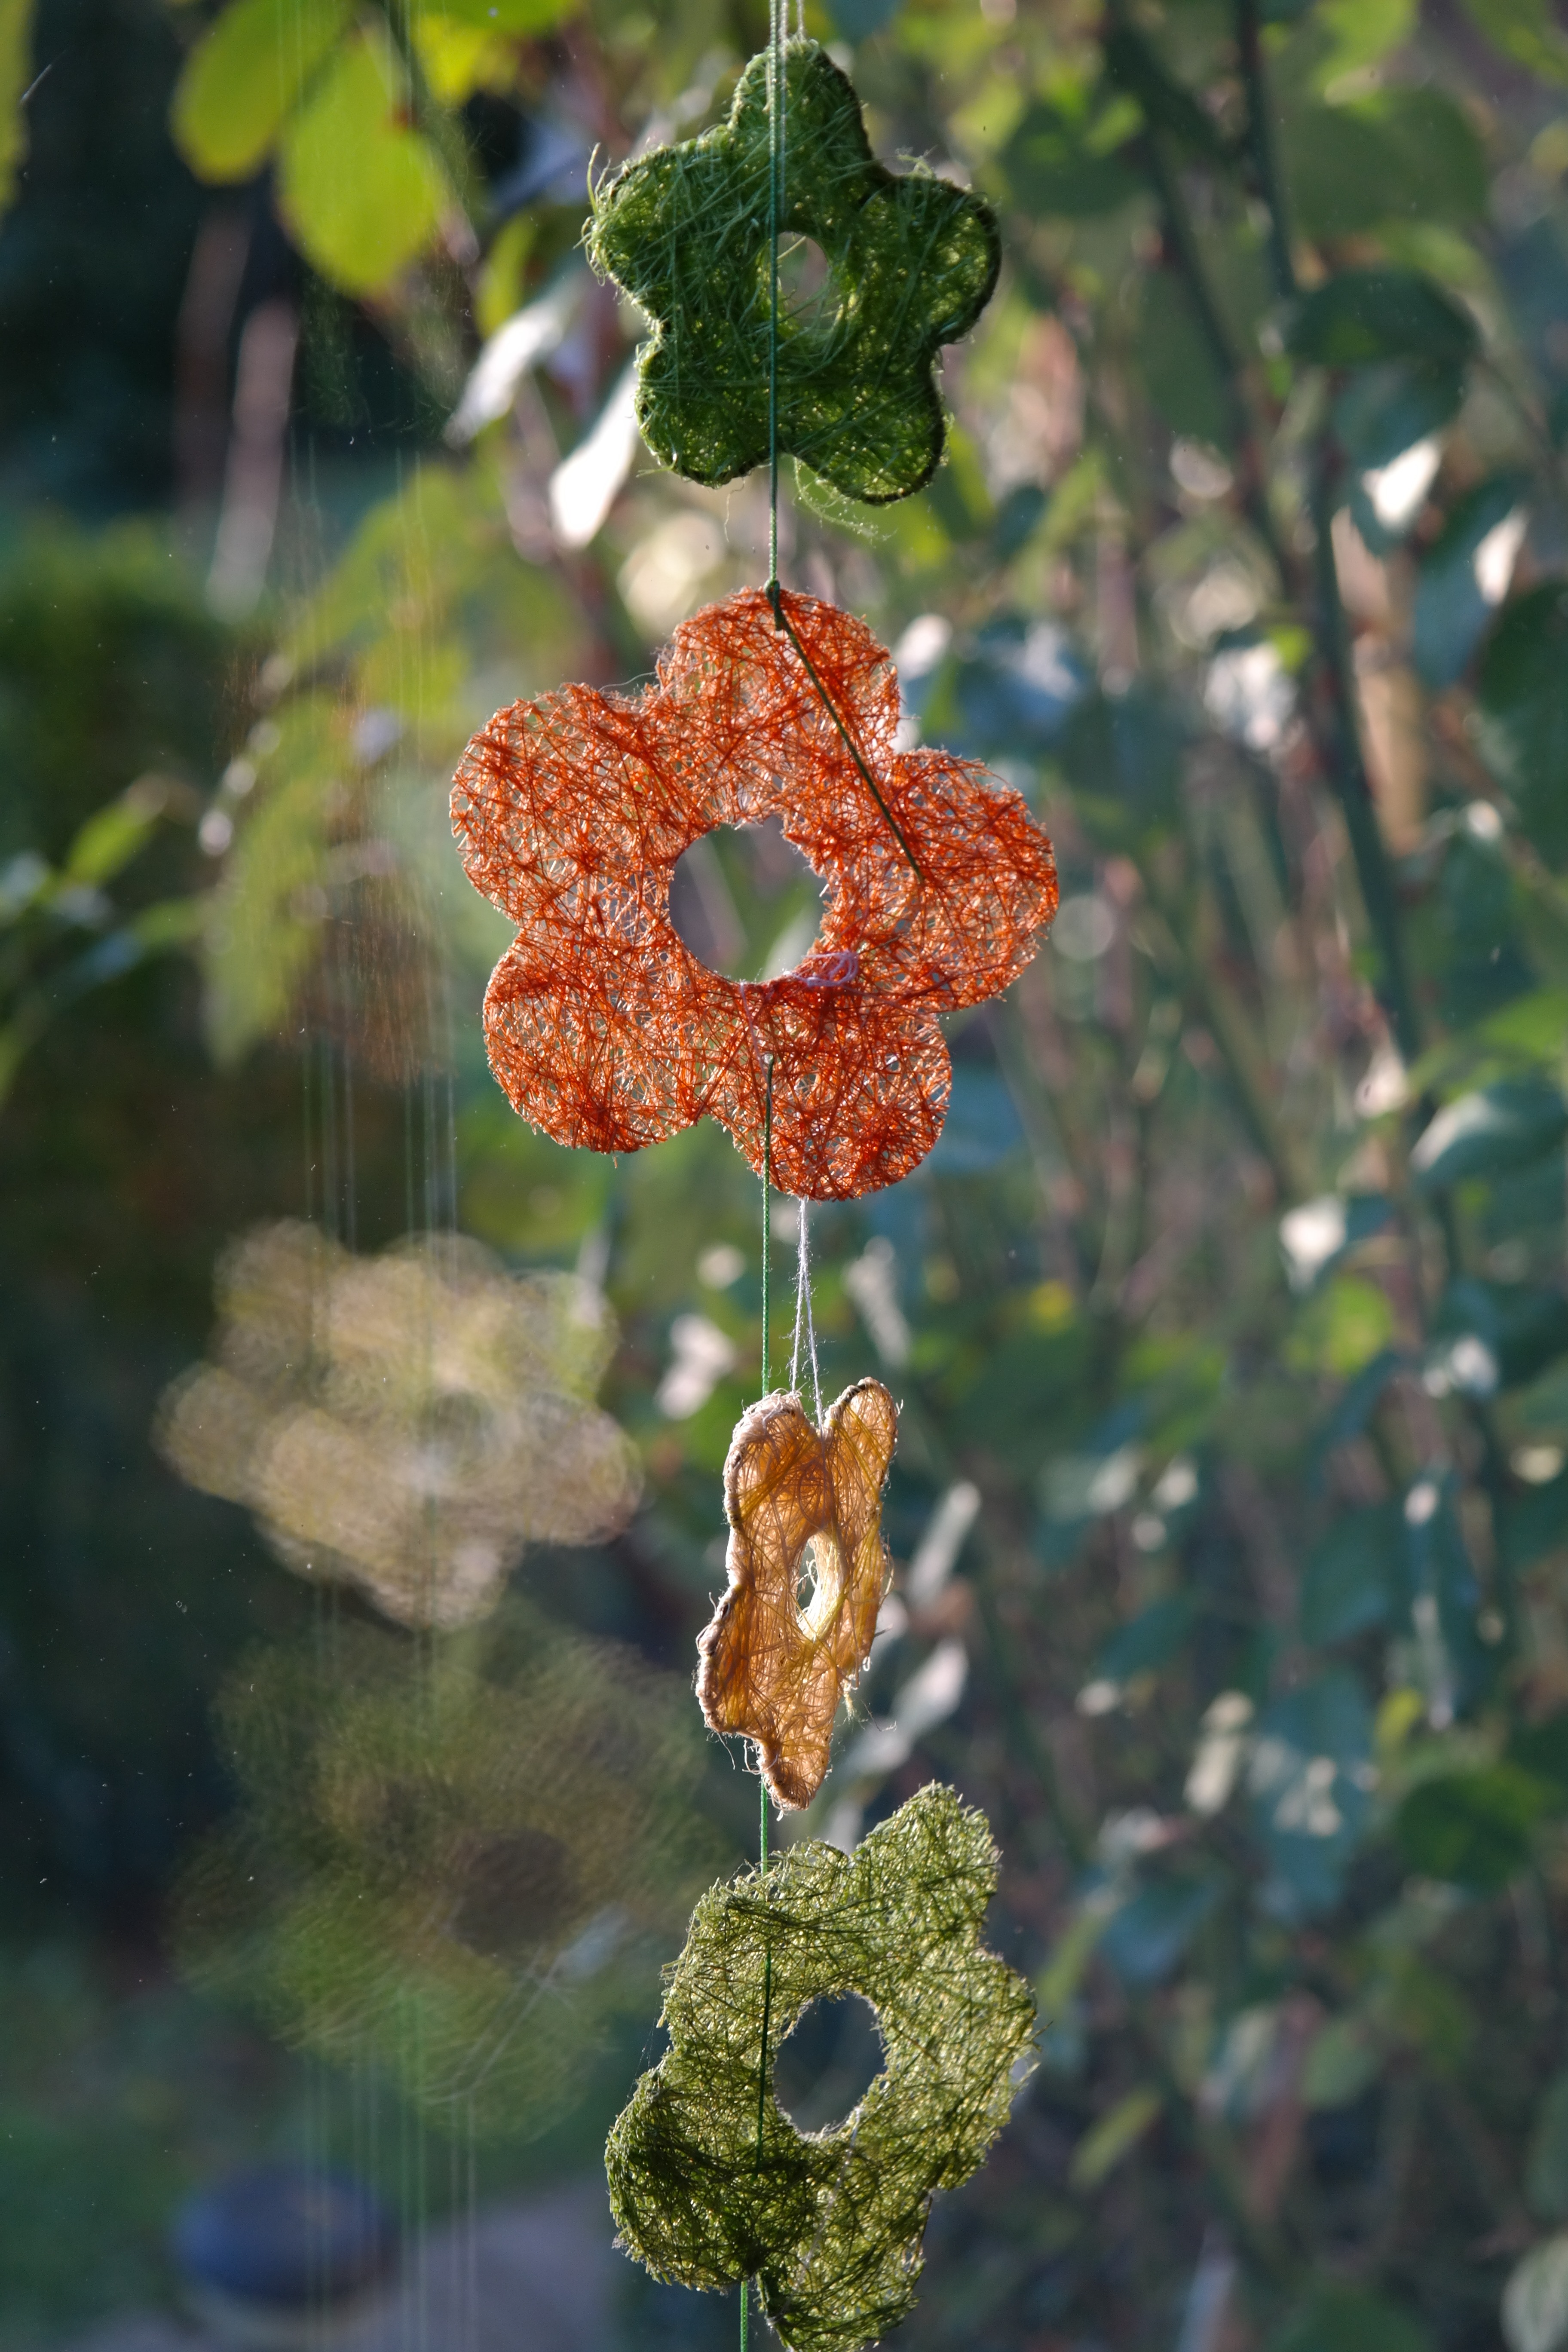
tree, nature, plant, leaf, flower, decoration, green, red, autumn, botany, flora, flowers, handicraft, flowering plant, land plant